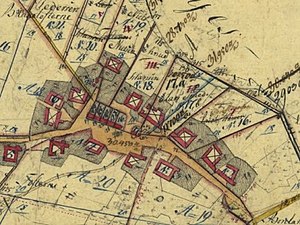
Råbymagle
Matrikelkortet over Råbymagle som dækker perioden 1809-1860. Udflytningen var i gang: De afkrydsede gårde er blevet flyttet ud i landskabet, og de få tilbageblevne er i mange tilfælde blev ombygget.
Råbymagle er en landsby i Borre Sogn på Møn beliggende langs Søndre Landevej - 2 kilometer syd for Borre. Råbymagle hører ind under Vordingborg Kommune og tilhører Region Sjælland.